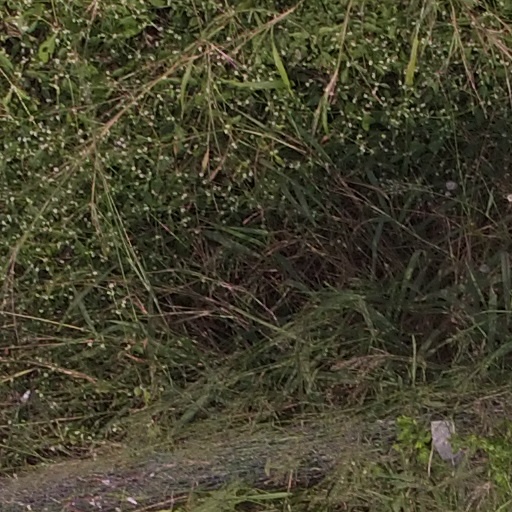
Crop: maize; corn